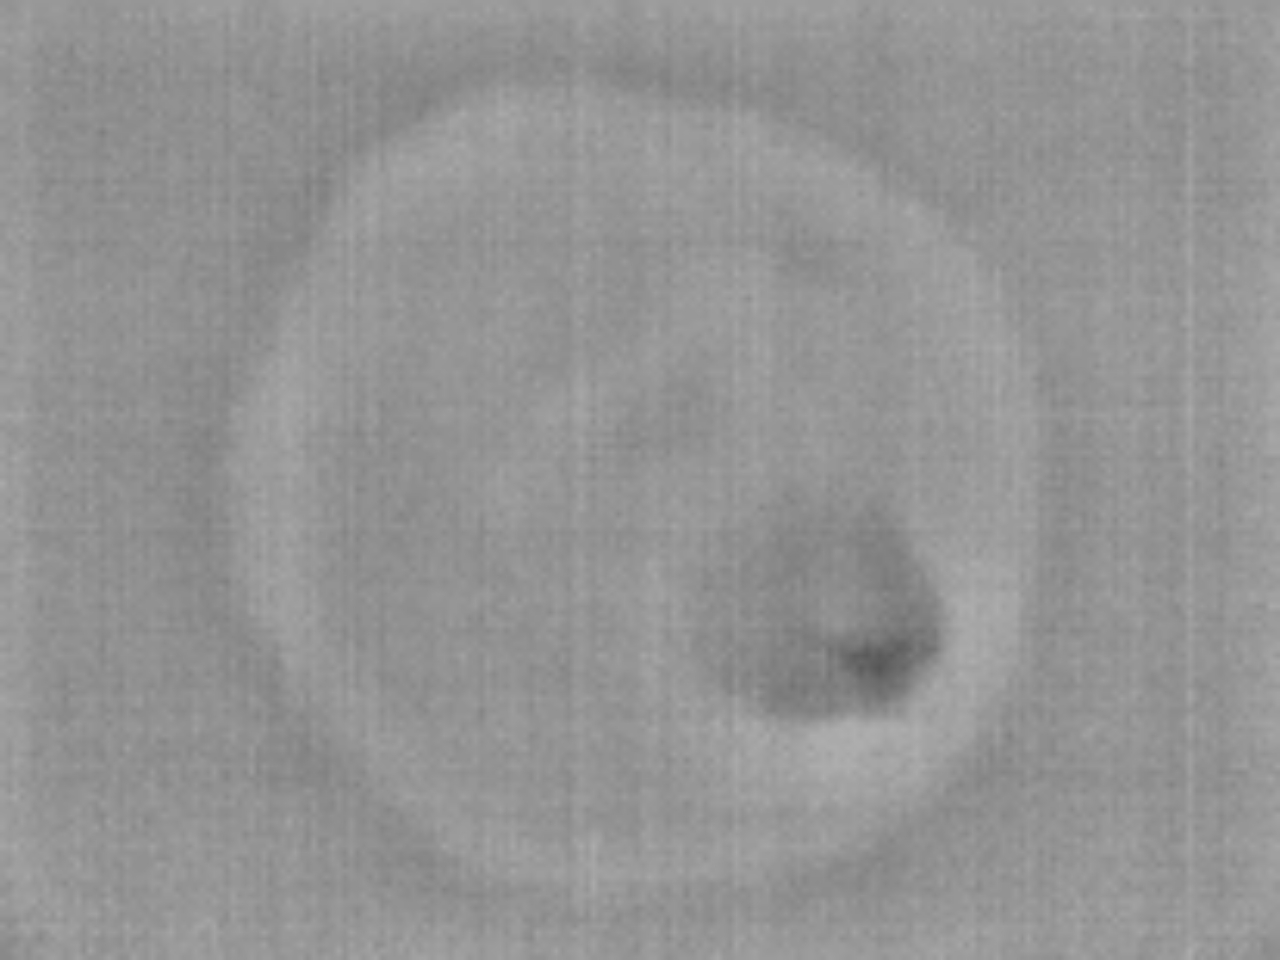
Label: No Defect